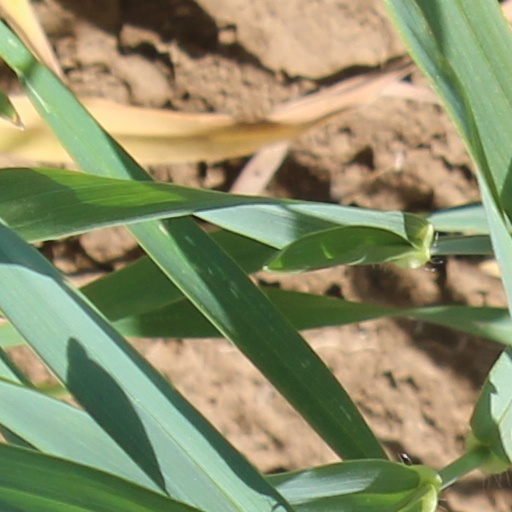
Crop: wheat